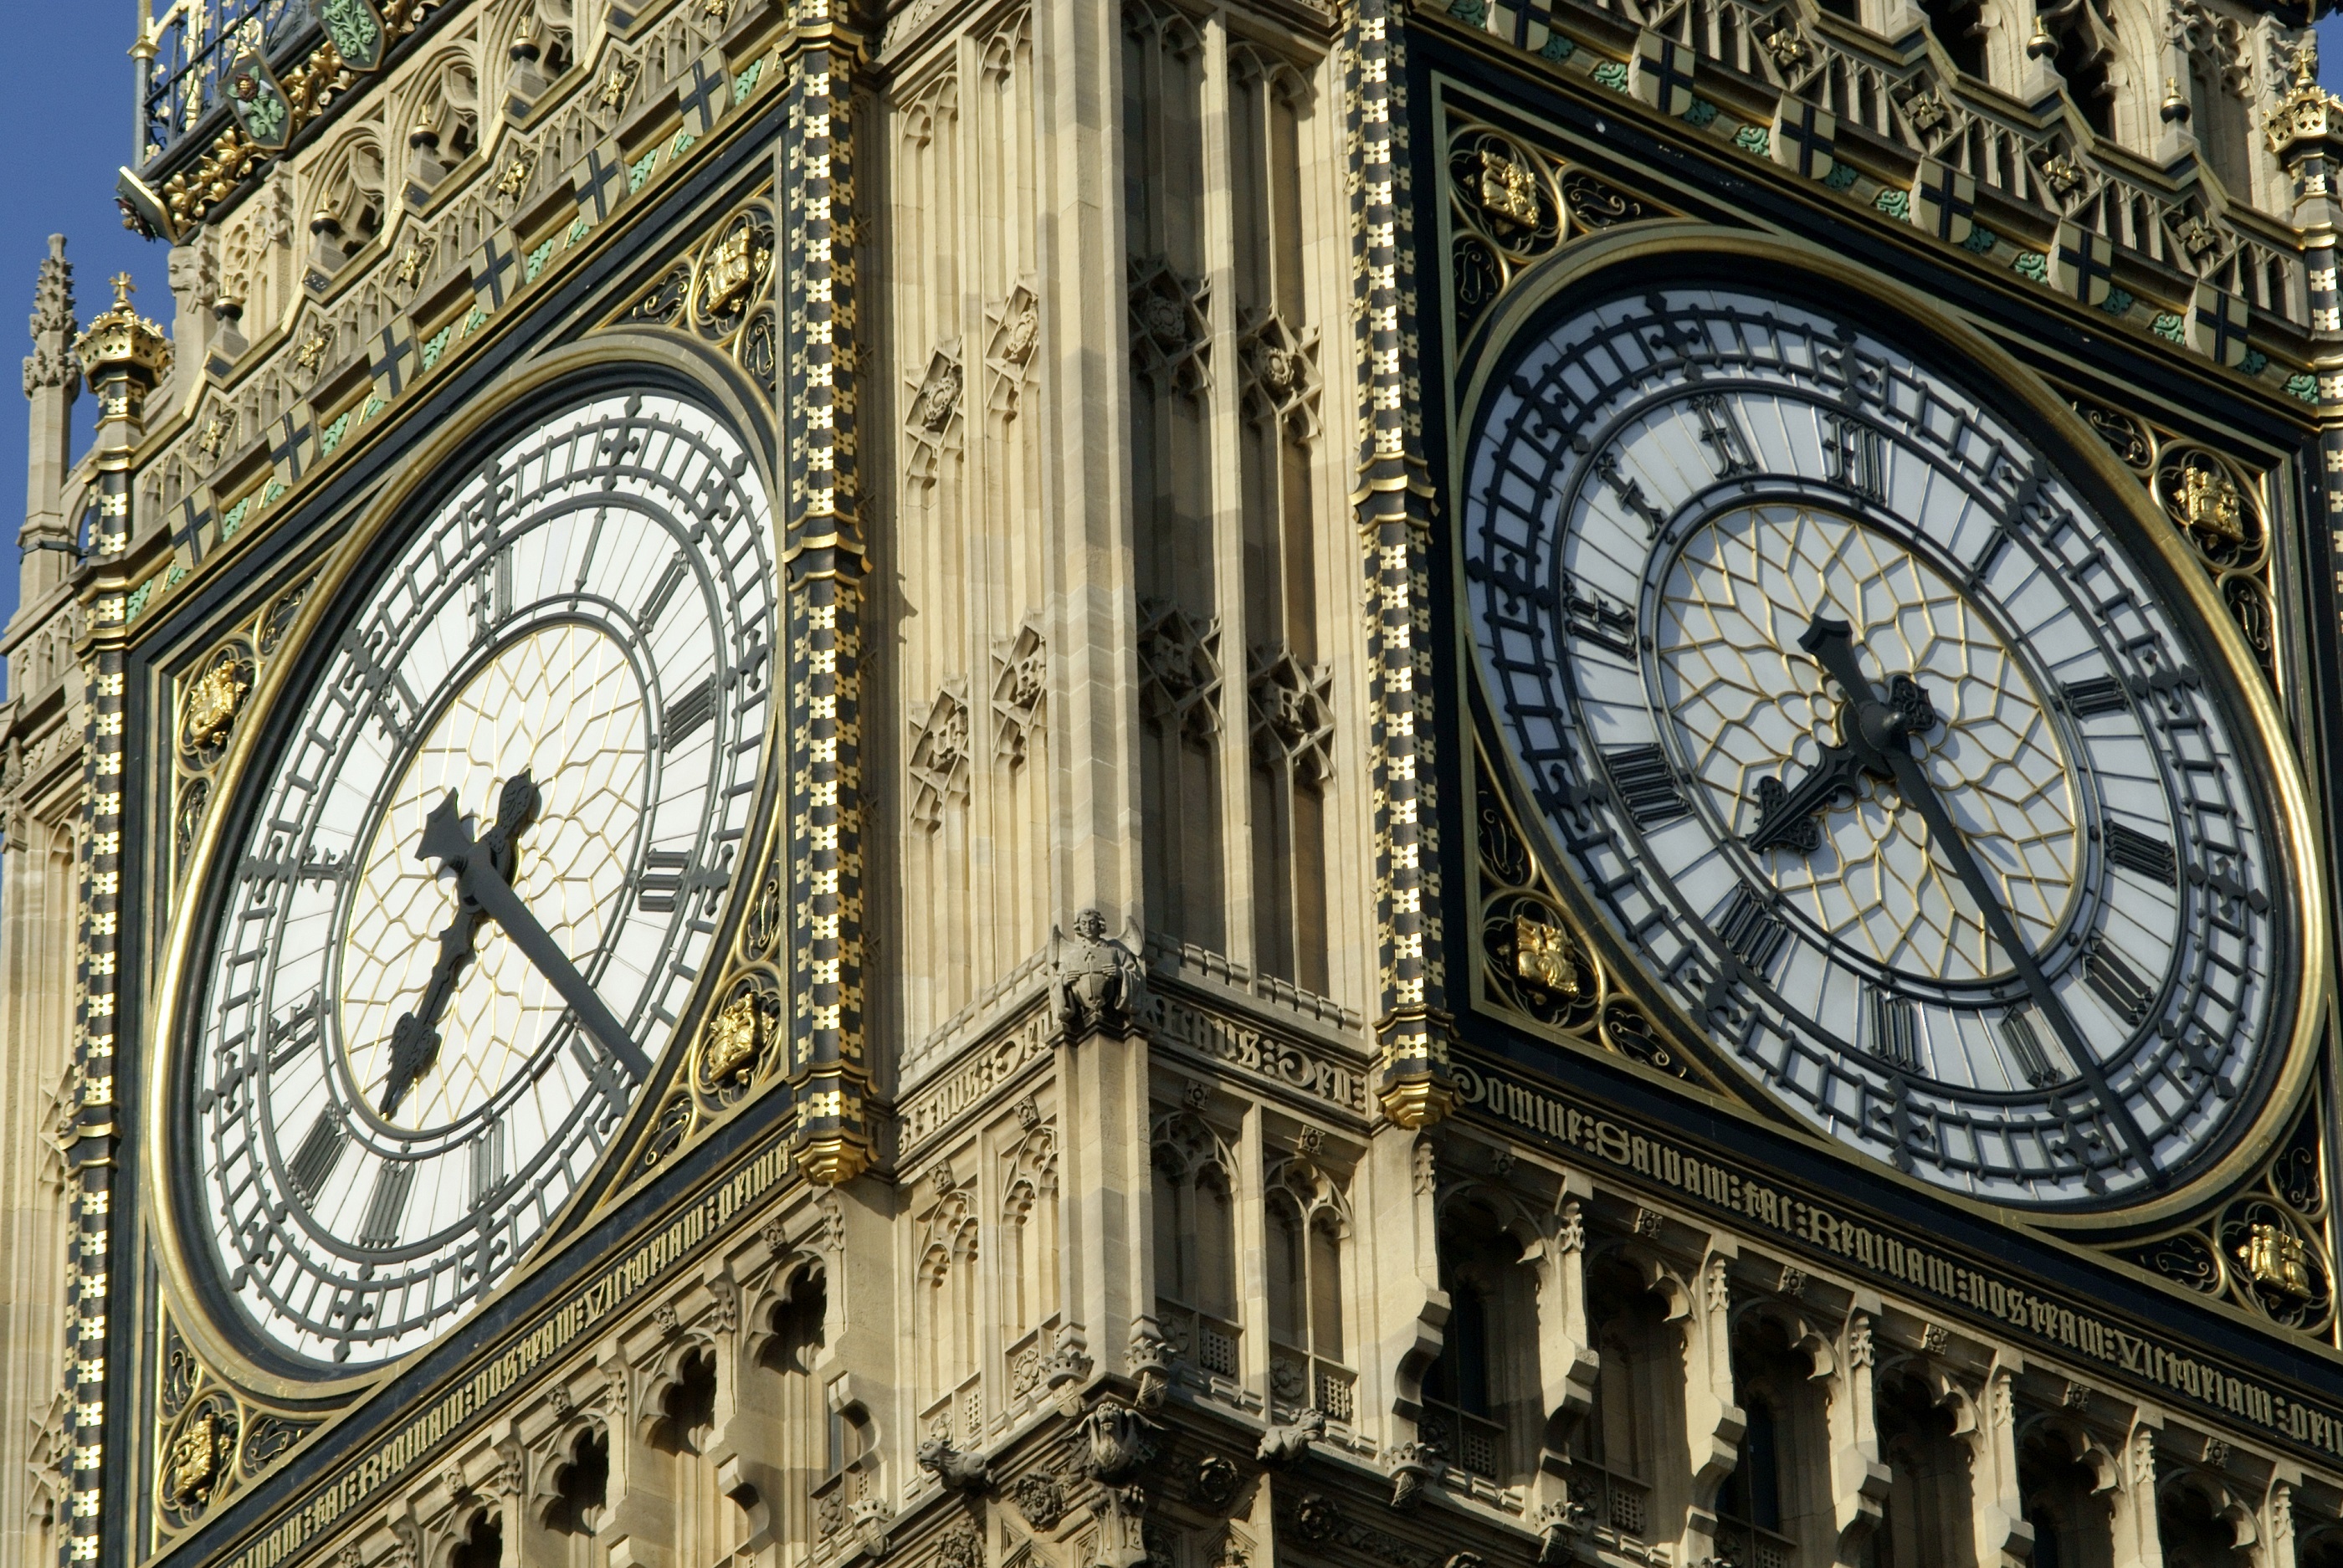
architecture, window, clock, tower, landmark, facade, church, cathedral, place of worship, big ben, clock tower, close up, england, london, parliament, symmetry, synagogue, historical, westminster, basilica, iconic, gothic architecture, ancient history